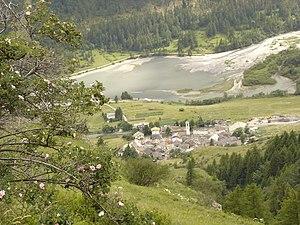
Le hameau de Pourrières, à Usseaux (Piémont)
Usseaux est une commune italienne de la ville métropolitaine de Turin dans la région Piémont en Italie.